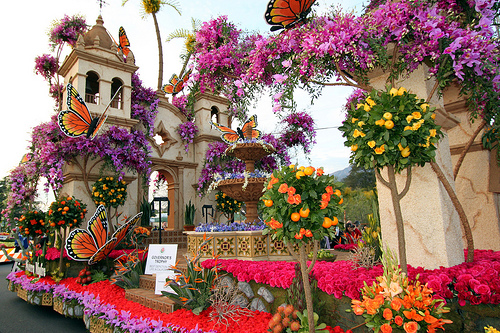
Flower: rose